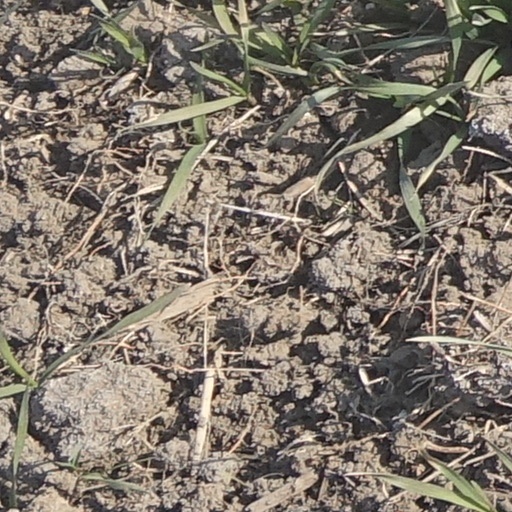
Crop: wheat